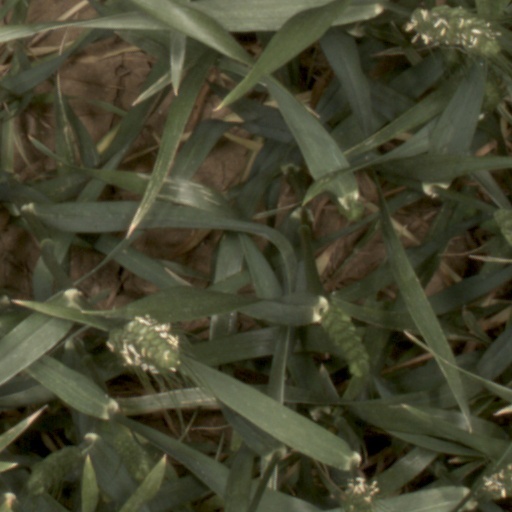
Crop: wheat